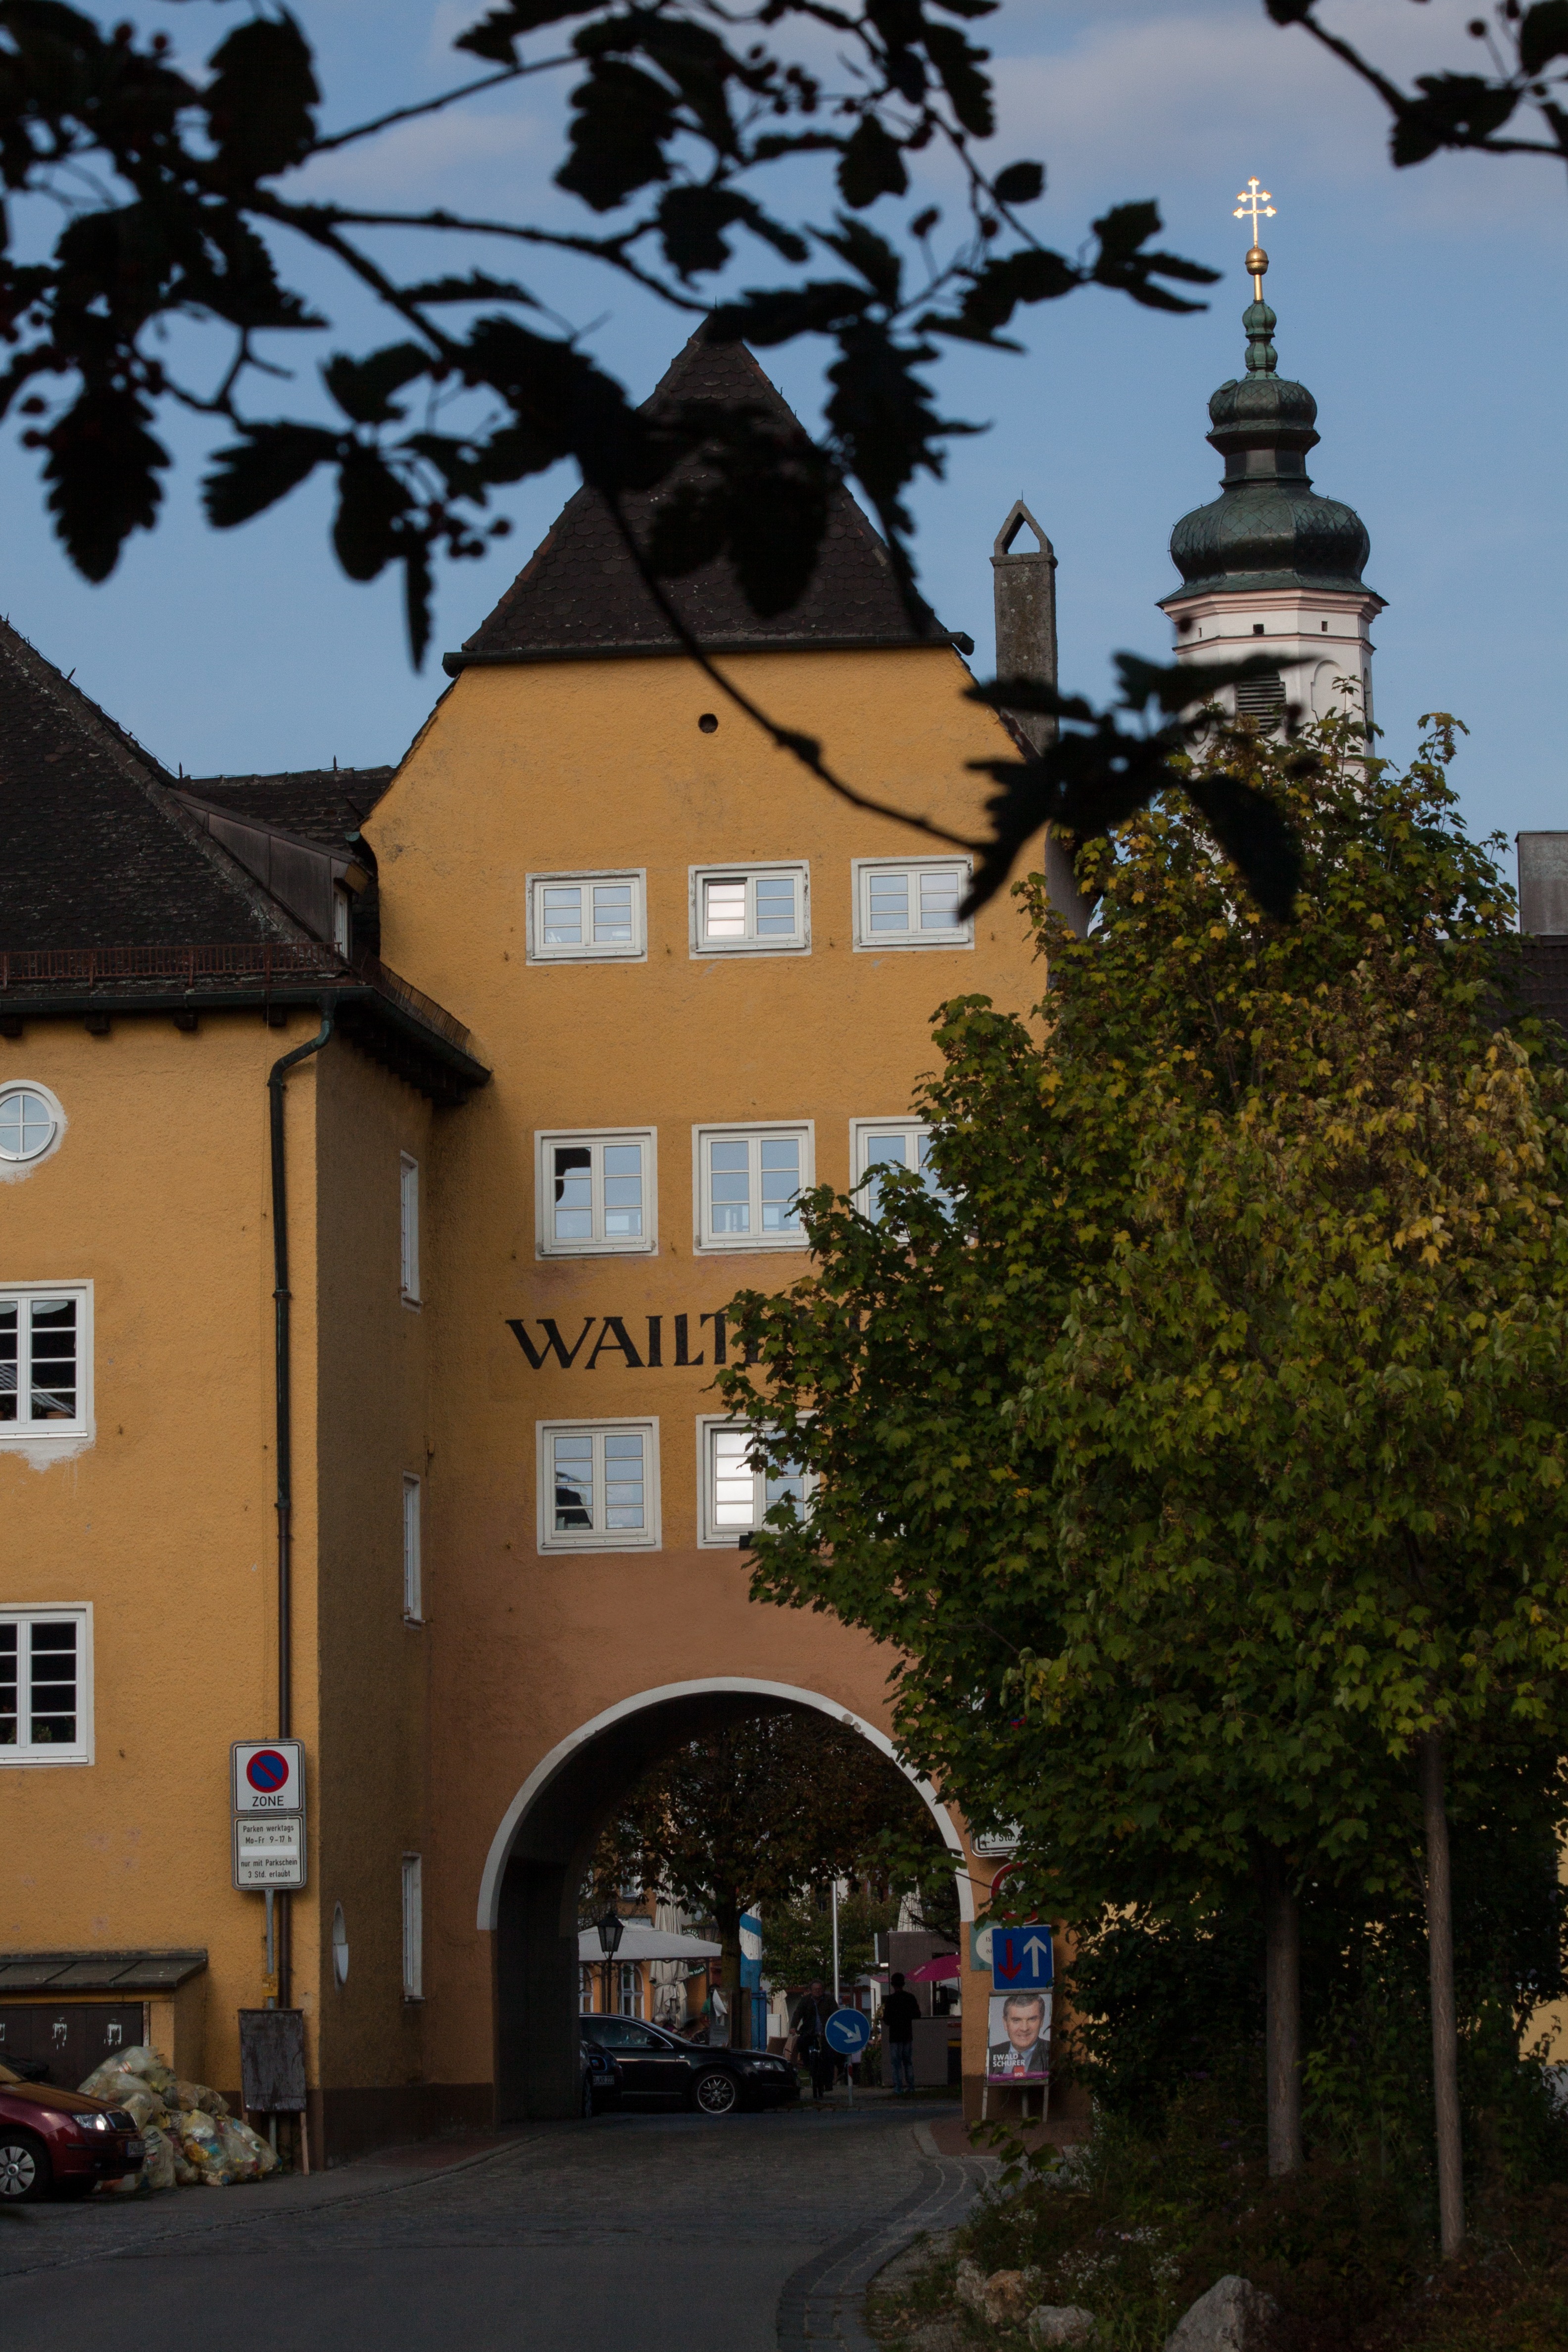
tree, architecture, street, house, town, building, city, cityscape, downtown, tower, landmark, goal, steeple, germany, neighbourhood, upper bavaria, city tower, urban area, human settlement, albuquerque nm, altbayerisch, 1650, garbage bags